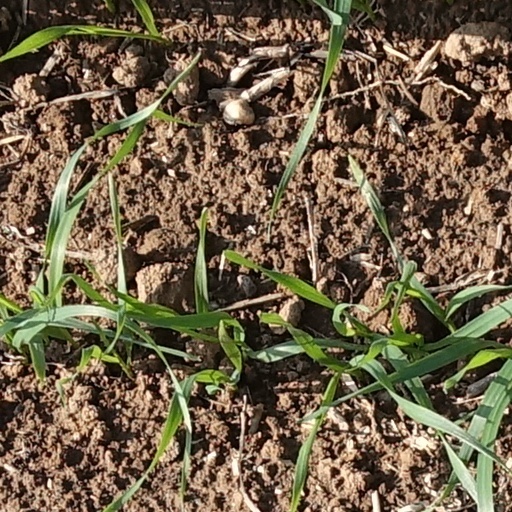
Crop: wheat